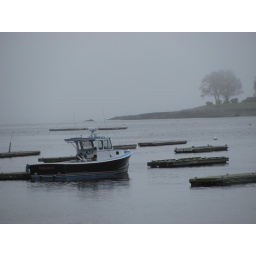
Last boat in the water